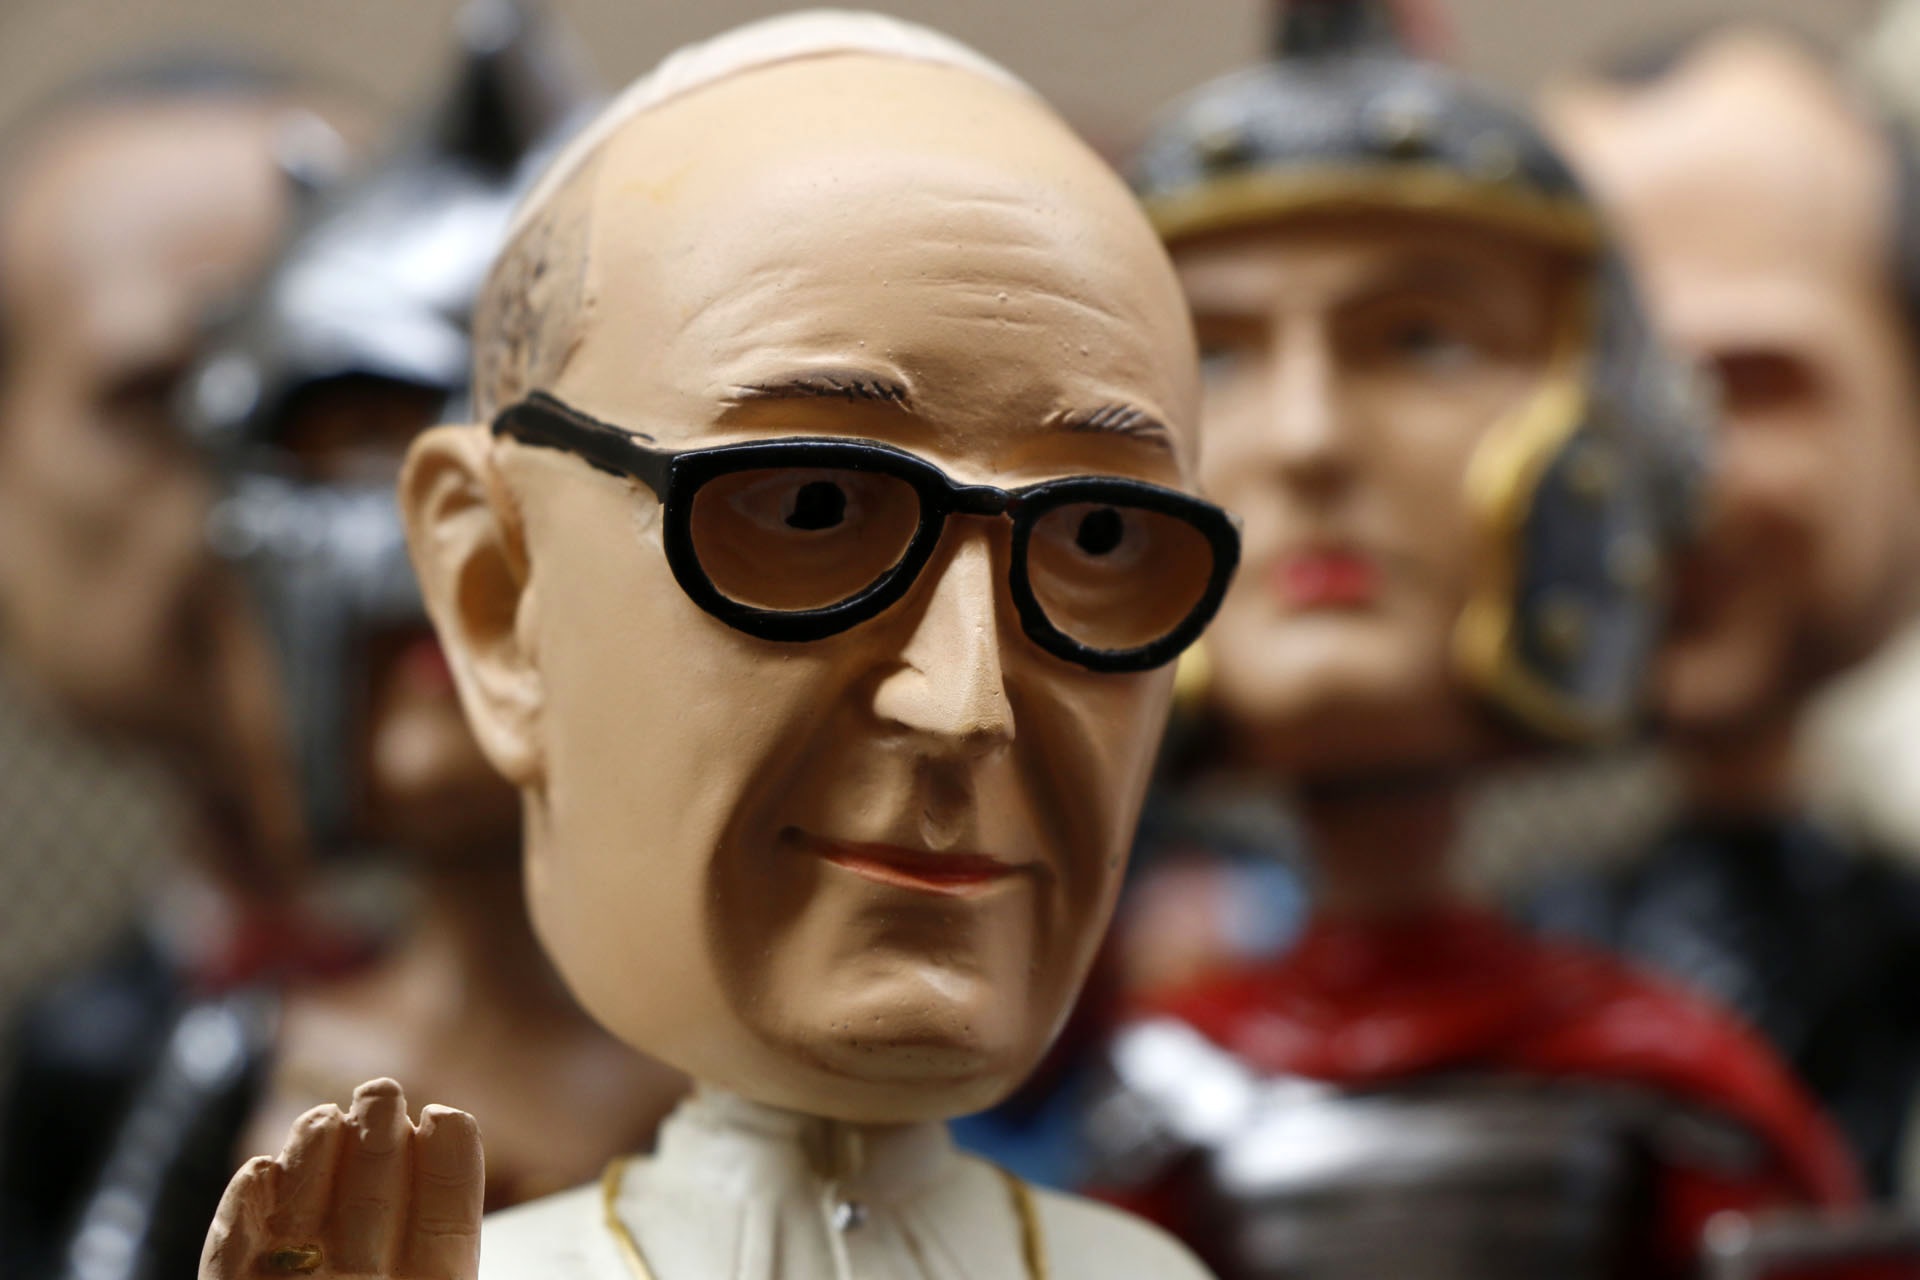
person, people, rome, figure, faith, glasses, head, pope, holy, st peter's square, vision care